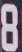
Number: 8